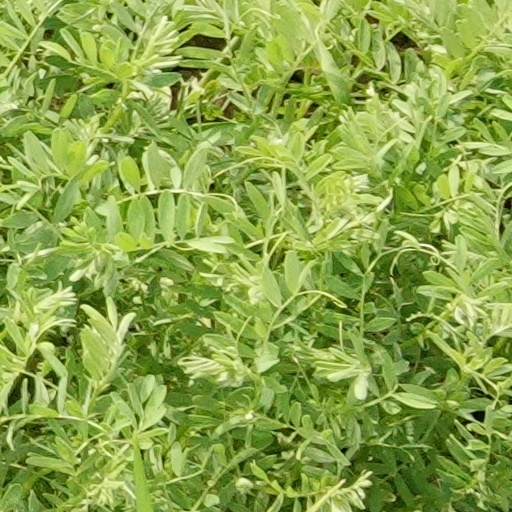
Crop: wheat